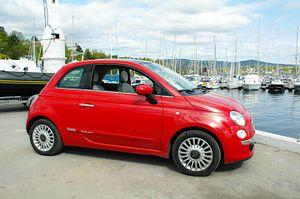
La 500 électrique Micro-Vett
Micro-Vett a été une société italienne spécialisée dans la production de voitures électriques.